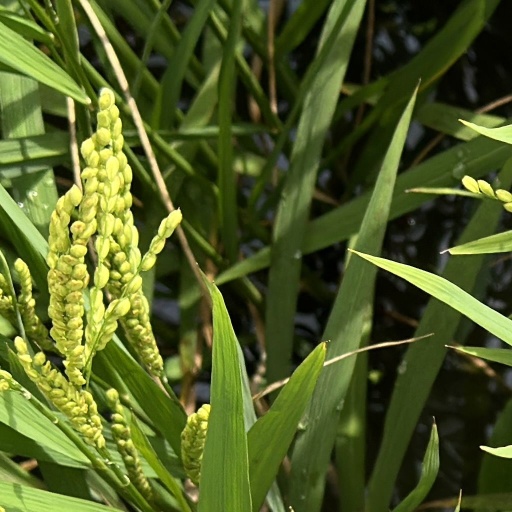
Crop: rice